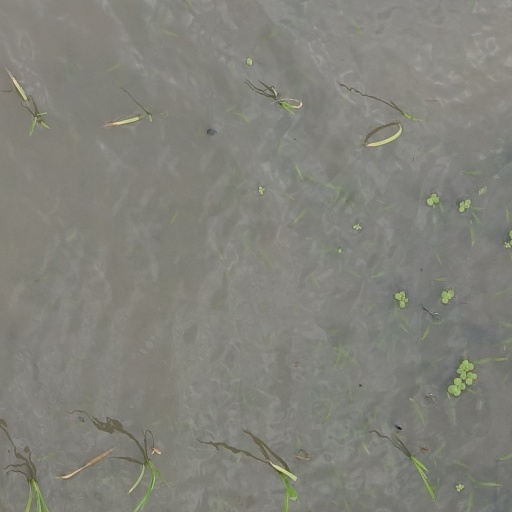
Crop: rice